Resolution (beam engine)

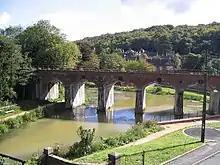
The Upper Furnace Pool at Coalbrookdale, supplied by "Resolution"

Coalbrookdale was a cradle of the First Industrial Revolution and was the scene of Abraham Darby's first production of iron by a coke-fired blast furnace, rather than the previous and expensive charcoal. Coalbrookdale is a narrow steep-sided valley that offered useful water power to drive the furnace blast and the various stamp mills, boring engines, etc. Contemporary visitors commented upon the picturesque 'fine cascades' of water. Although the water power available at Coalbrookdale had been described as 'abundant', it was also seasonal: in the summer months, the lack of water could require the furnace to be 'blown out' for some months and work suspended.